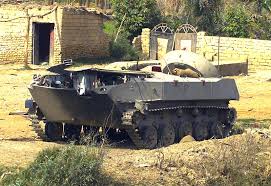
Label: BMP